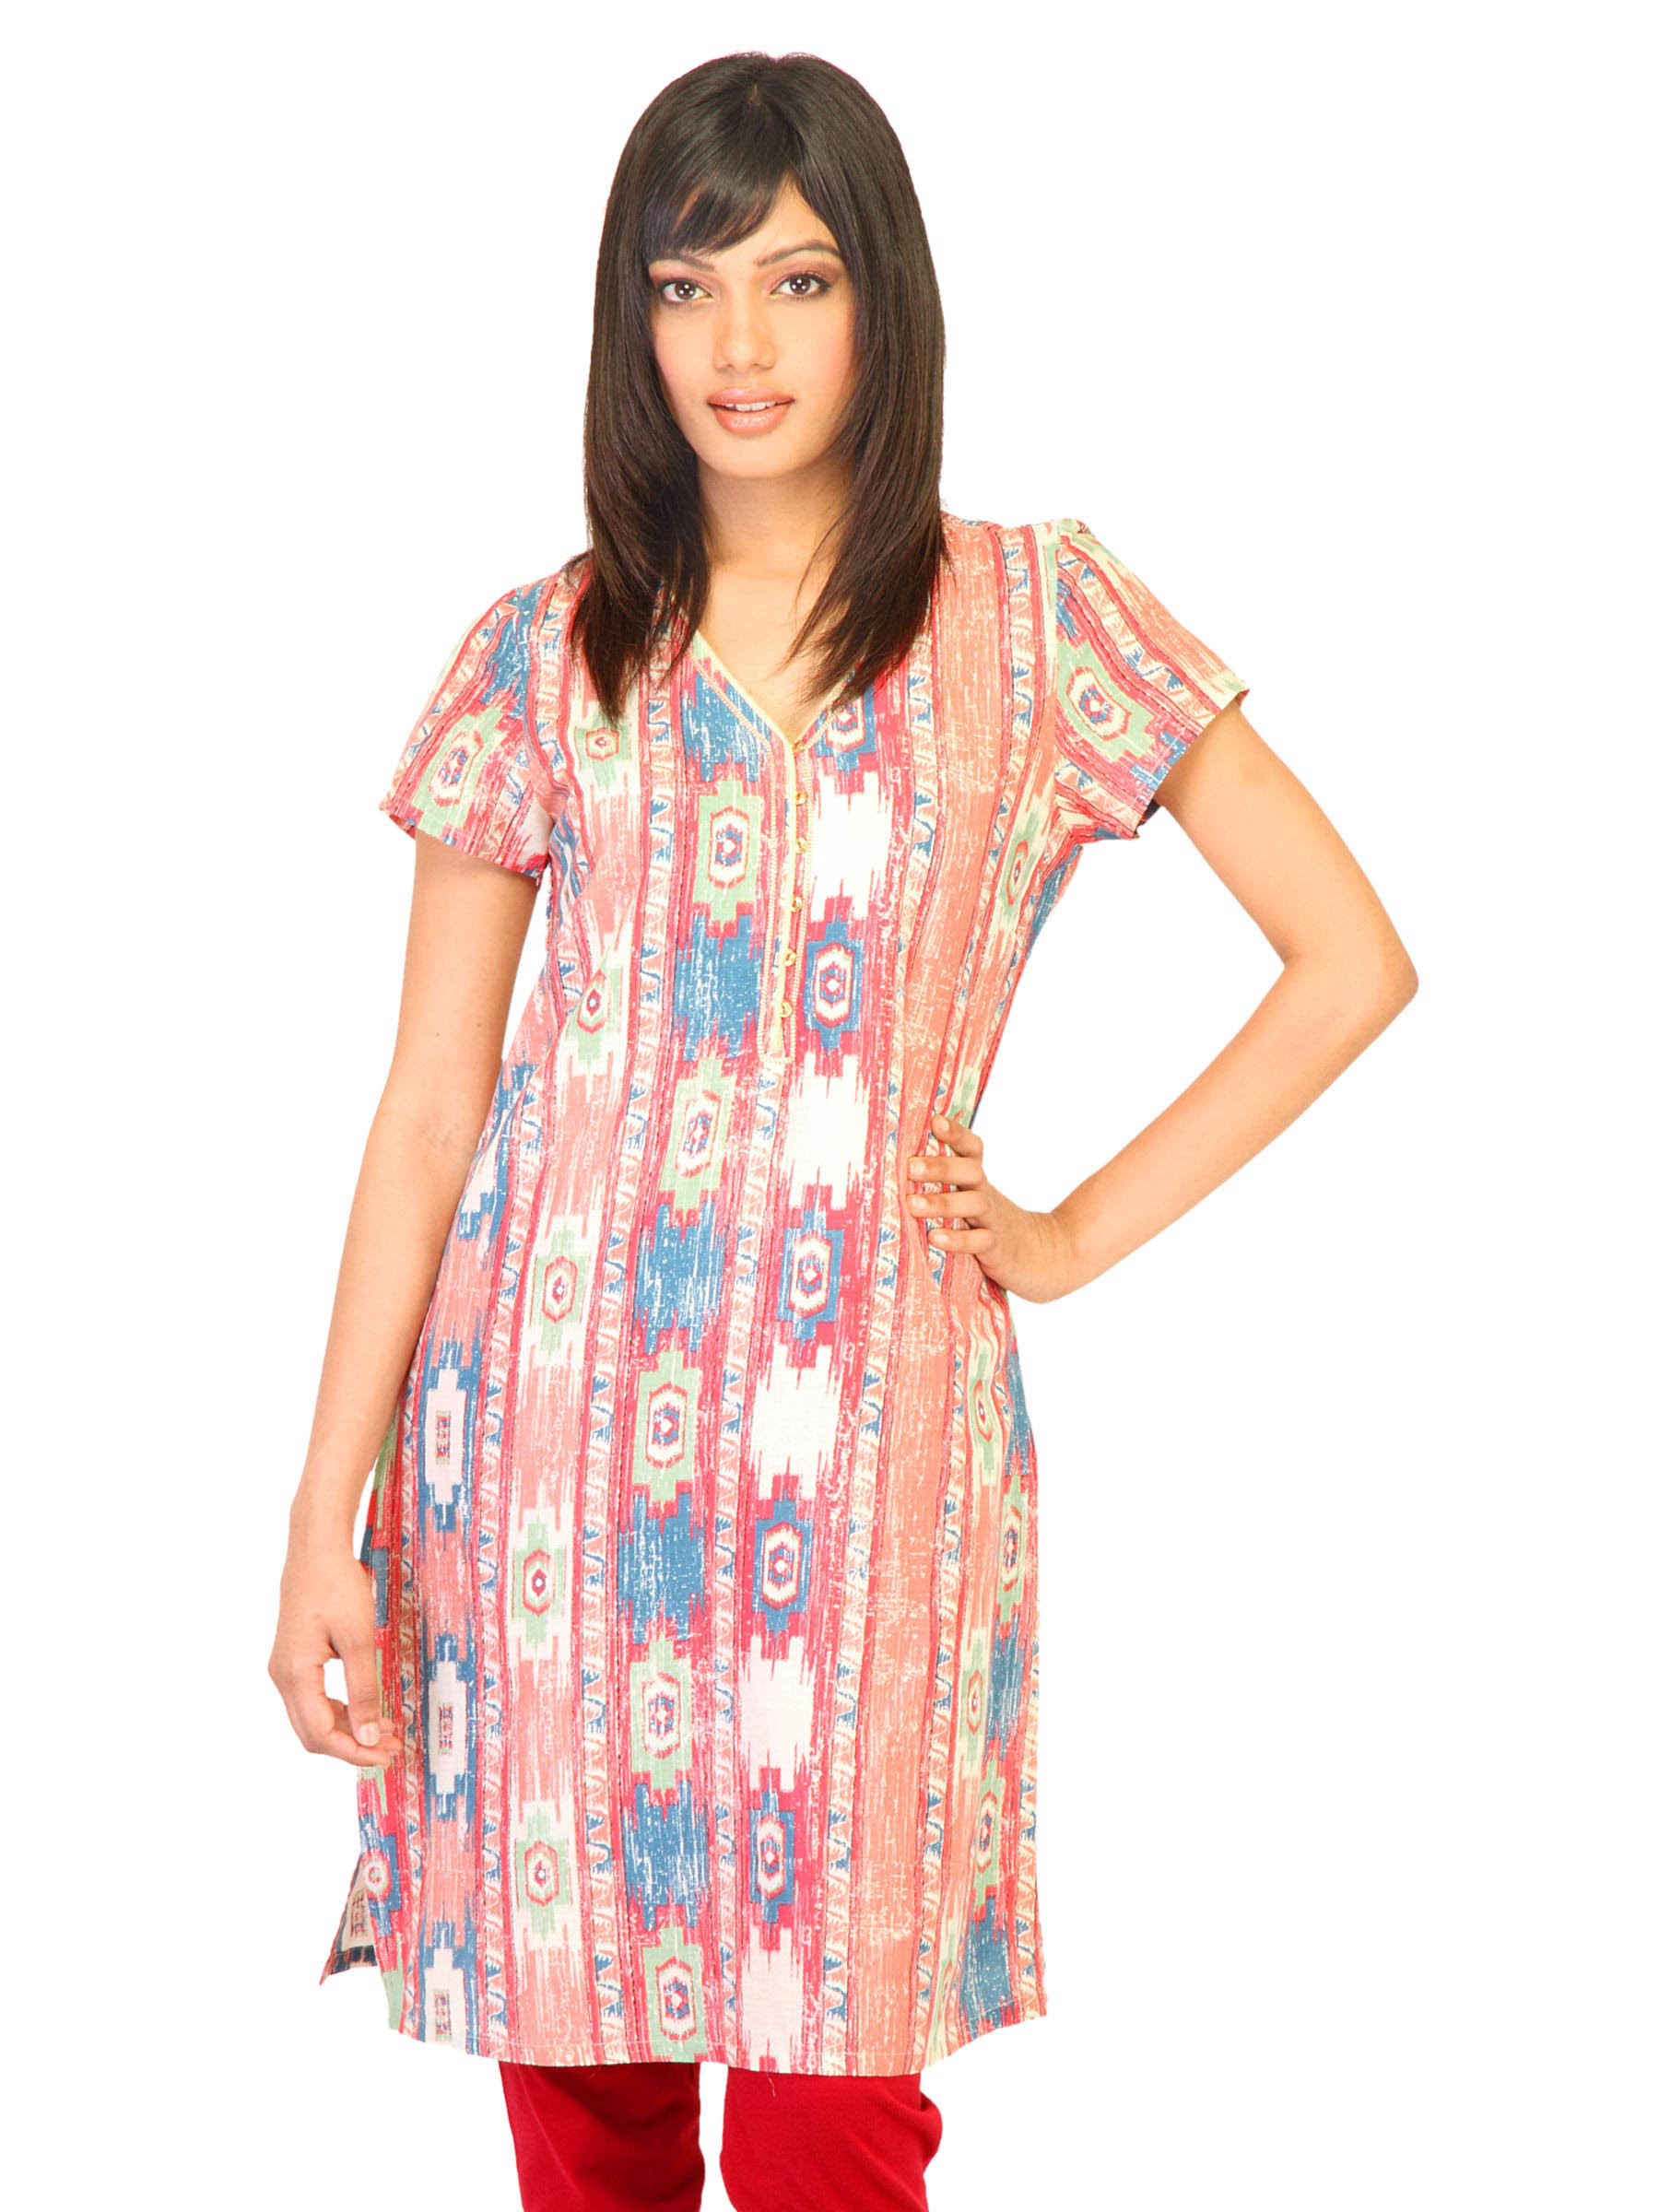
W Women Printed Red Kurtas
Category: Apparel / Topwear / Kurtas
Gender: Women
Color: Red
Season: Fall 2011
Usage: Ethnic